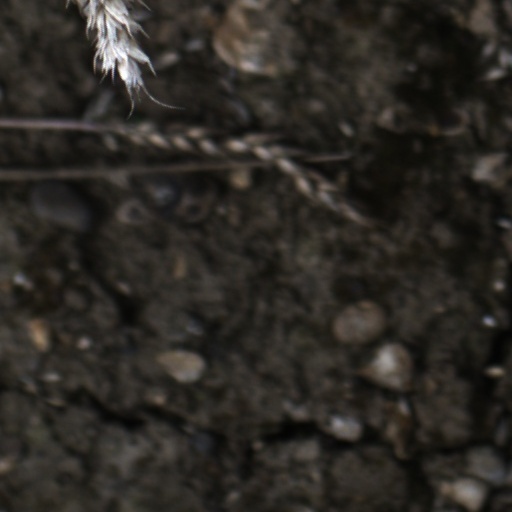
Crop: wheat